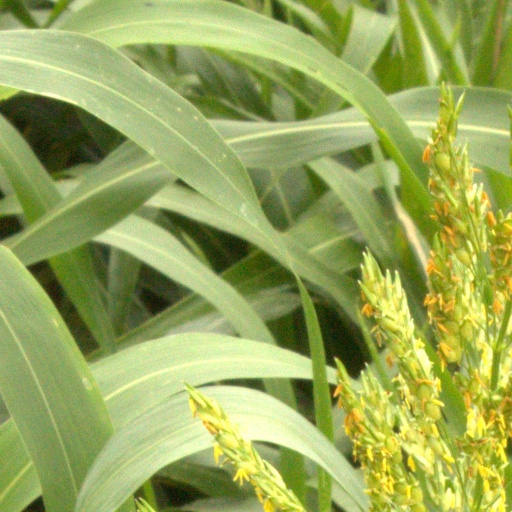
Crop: sorghum